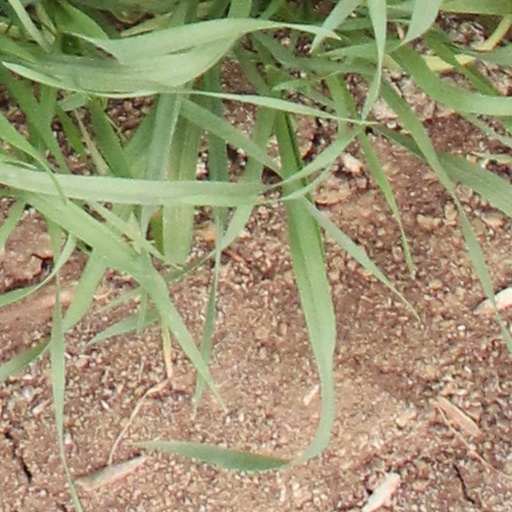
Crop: wheat